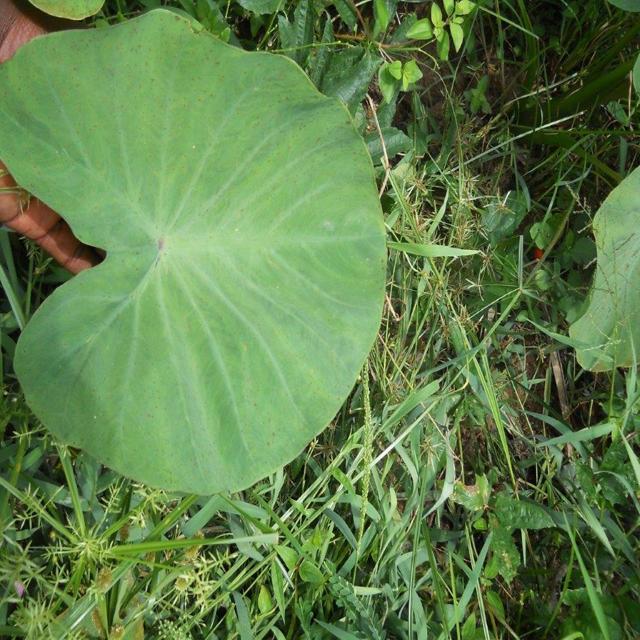
Label: Healthy